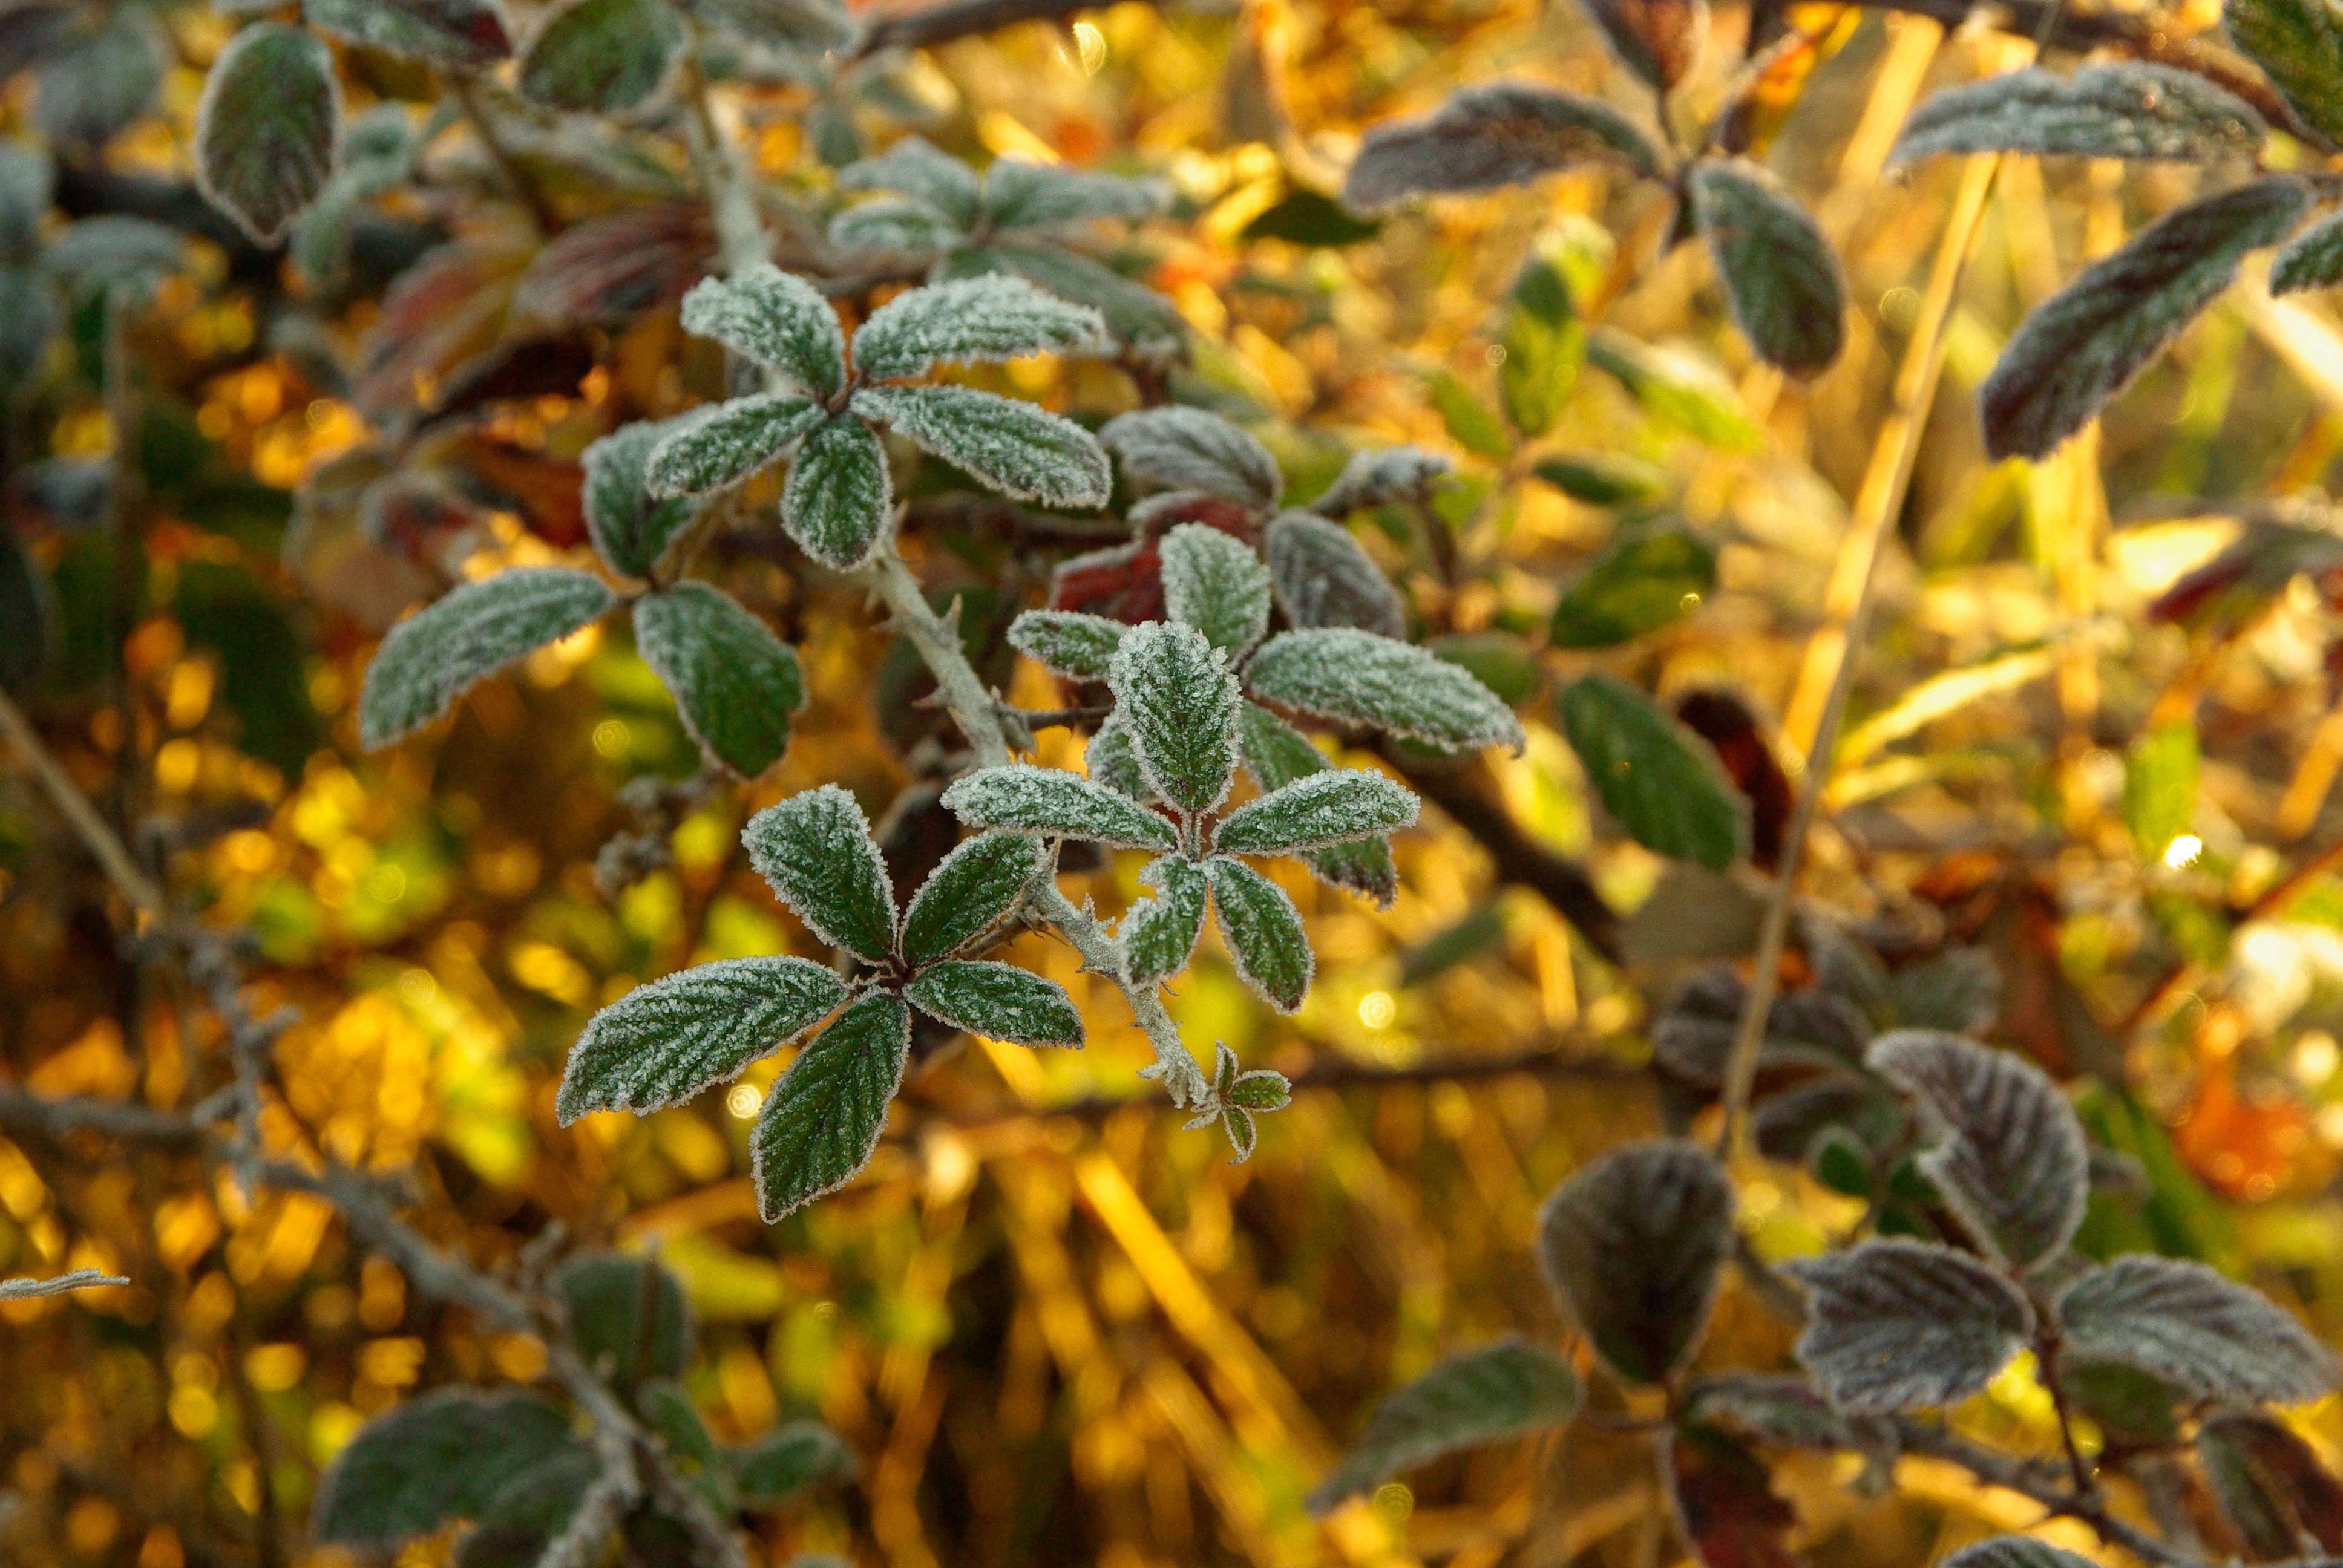
nature, branch, cold, winter, plant, sunlight, leaf, flower, frost, food, produce, autumn, botany, flora, season, wildflower, shrub, macro photography, ice crystals, flowering plant, land plant